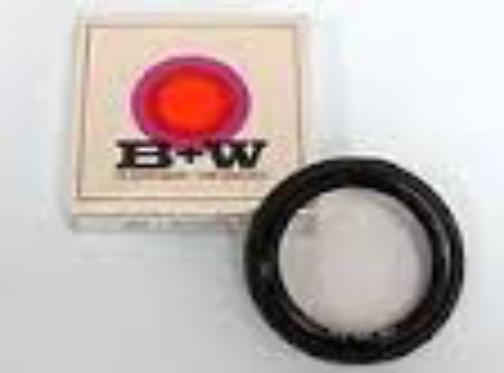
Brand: BW Filterfabrik
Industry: Necessities